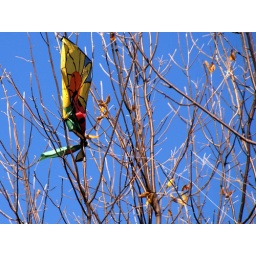
The kite-eating tree is at Stubbs Park in Centerville, Ohio! Steer clear of there, Charlie Brown!! :)